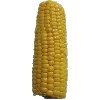
Label: corn